A Queen for Caesar

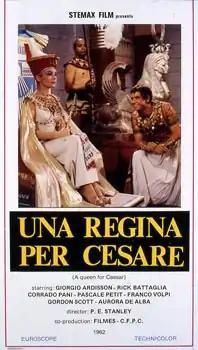

A Queen for Caesar is a 1962 Italian-French historical drama film directed by Piero Pierotti and Victor Tourjansky and starring Pascale Petit, George Ardisson and Rik Battaglia. It is set in Egypt in 48 BC. Unlike other films about Caesar and Cleopatra, this film focuses entirely on the dynastic struggle within Egypt leading up to the arrival of Caesar, and in fact, we only see him in the closing scene of the film when he arrives at the Ptolemaic Palace in Alexandria.